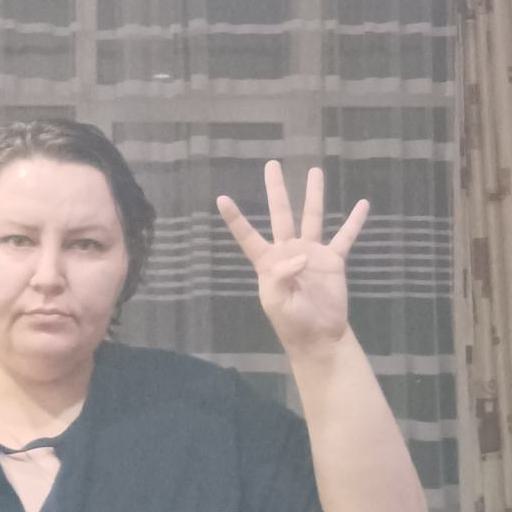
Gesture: four